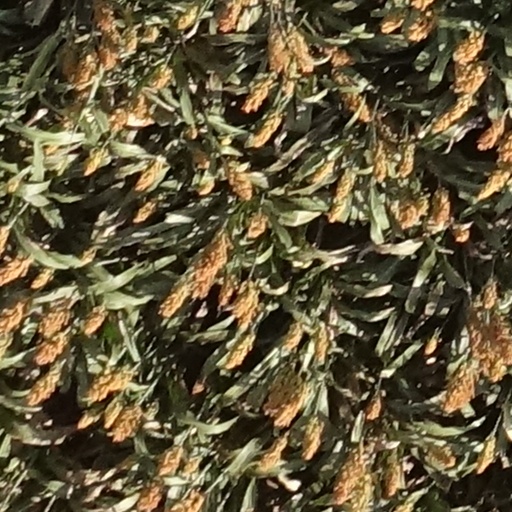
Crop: sorghum